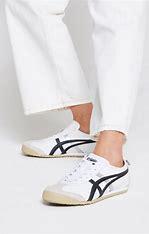
Brand: Onitsuka
Model: Tiger Onitsuka Tiger Mexico 66